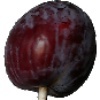
Label: Plum 1